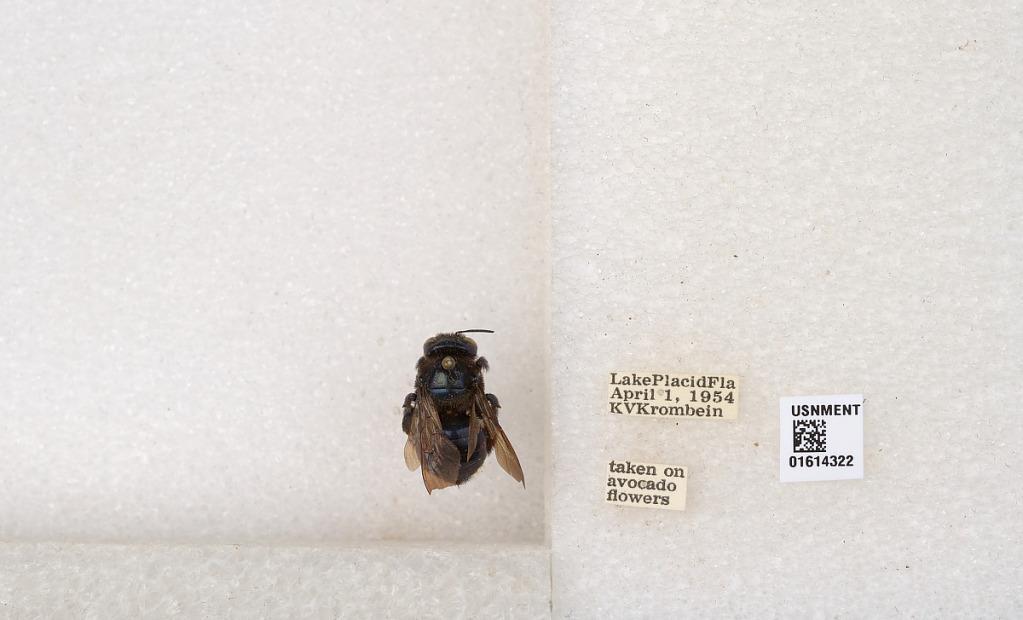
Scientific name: Xylocopa (Schonnherria) micans Lepeletier
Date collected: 1954-4-1
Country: United States
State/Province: Florida
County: Highlands
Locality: Lake Placid
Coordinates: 27.2931, -81.3628